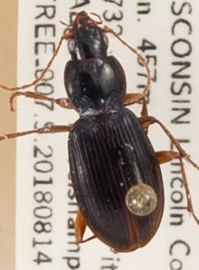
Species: Synuchus impunctatus
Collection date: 2018-08-14
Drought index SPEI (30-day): -0.03
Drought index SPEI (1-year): -0.3
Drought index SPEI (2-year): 1.106